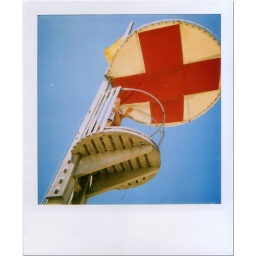
A polaroid shot of a lifeguard tower (with lifeguard) along the beach in Barceloneta.